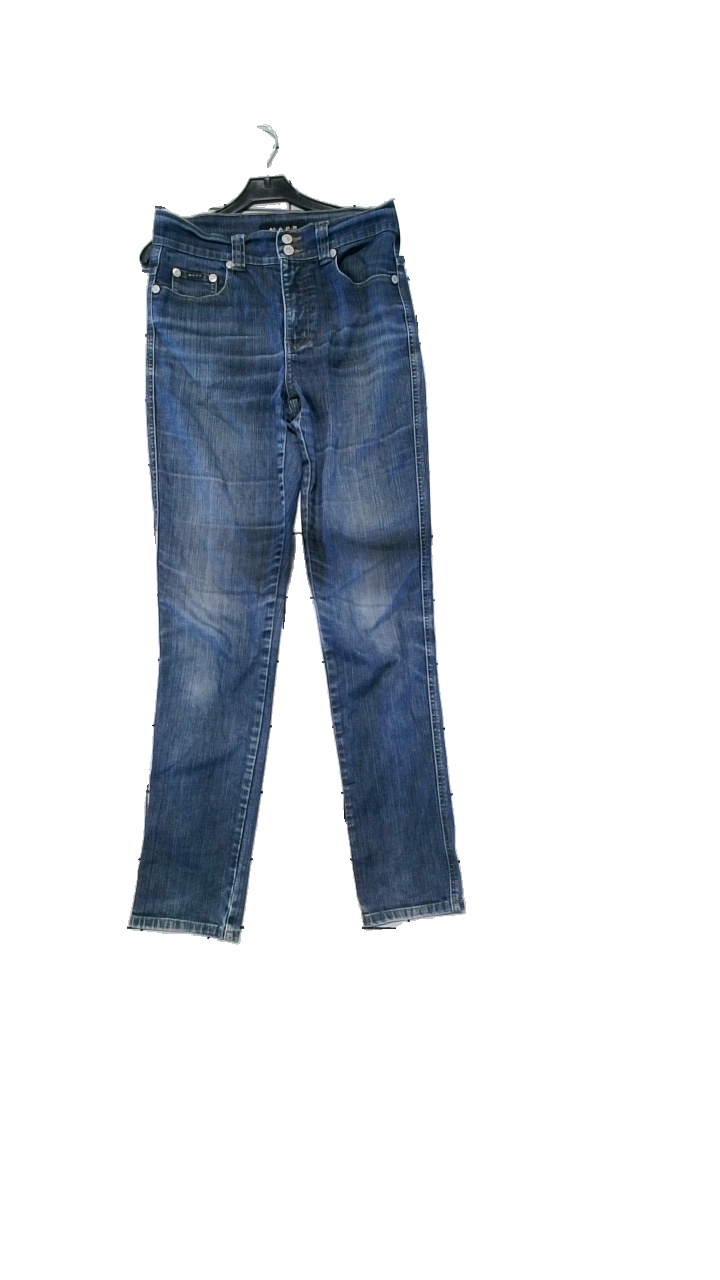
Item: Jeans (Unisex)
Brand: M.a.p.p
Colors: Blue, Grey
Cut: Regular, Tight
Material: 99% cotton, 1% elastane
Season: All
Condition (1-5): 4
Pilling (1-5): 4
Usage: Reuse
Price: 50-100